Space Park

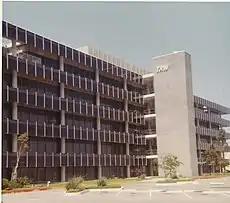
E1 in 1967 with TRW sign.

Names on the original building signs were hyphenated (e.g., "R-1" instead of "R1"); though some remain, most have been replaced by non-hyphenated ones.